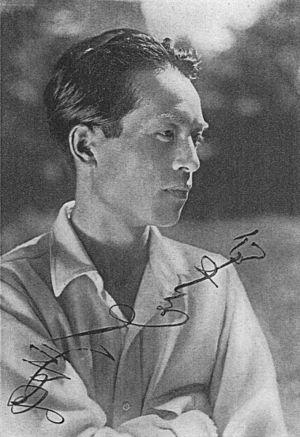
Daisuke Itō, né le 12 octobre 1898 et mort le 19 juillet 1981, est un réalisateur et scénariste japonais qui a joué un rôle déterminant dans le développement des formes modernes jidai-geki et chanbara du cinéma japonais.